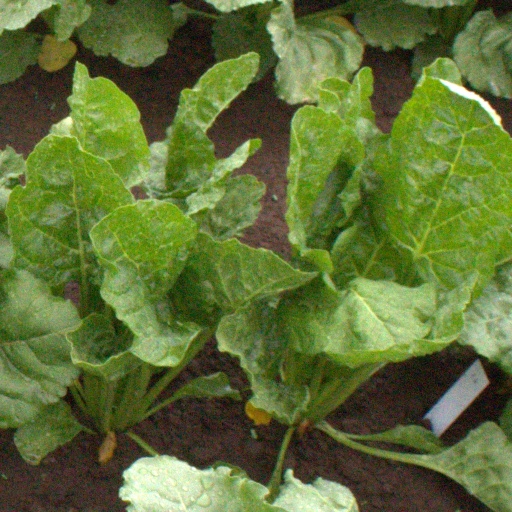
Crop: sugar beet